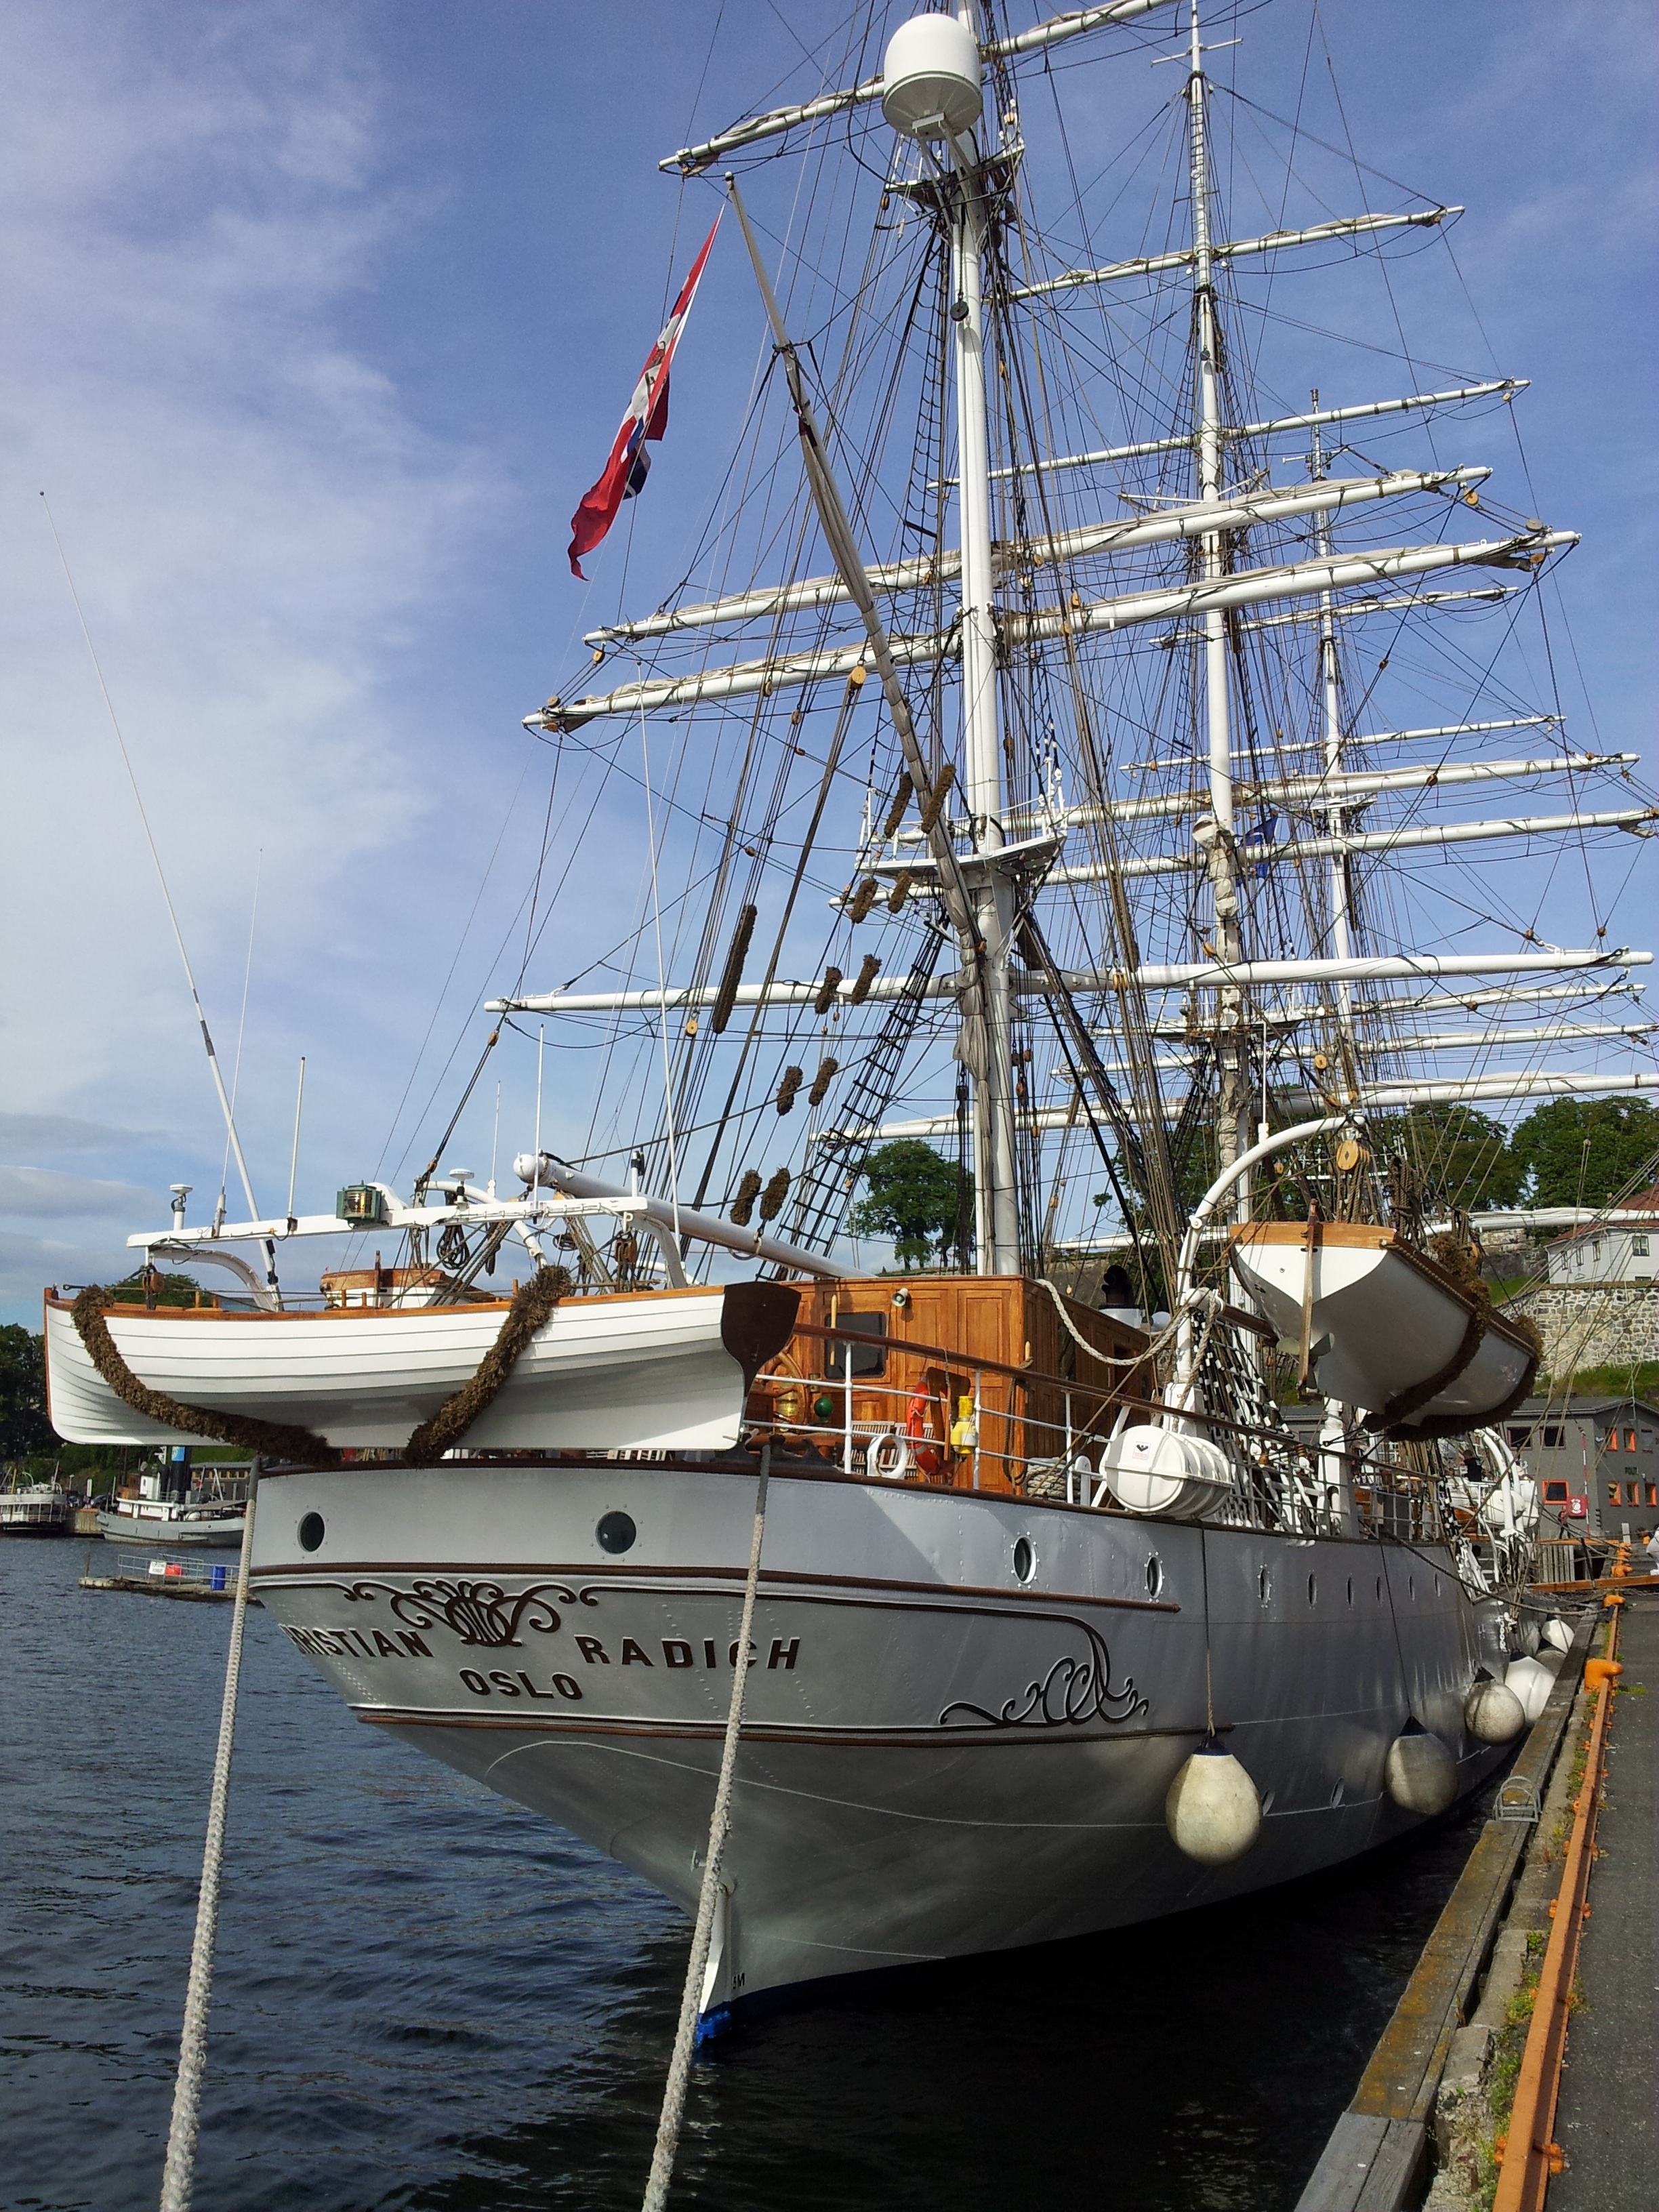
sea, boat, ship, vehicle, mast, watercraft, windjammer, norway, oslo, sailing ship, fishing vessel, tall ship, galleon, caravel, brigantine, fishing trawler, schooners